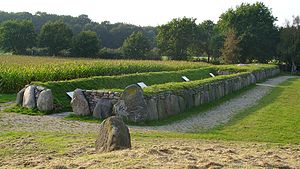
Arnkielpark
Langdysse i Munkvolstrup
Arnkielparken er et arkæologisk område i Munkvolstrup beliggende cirka 8 kilometer syd for Flensborg tæt ved Hærvejen. Parken består af seks rekonstruerede megalitgrave og en rundhøj. Den er Nordeuropas største rekonstruerede historiske begravelsesplads.